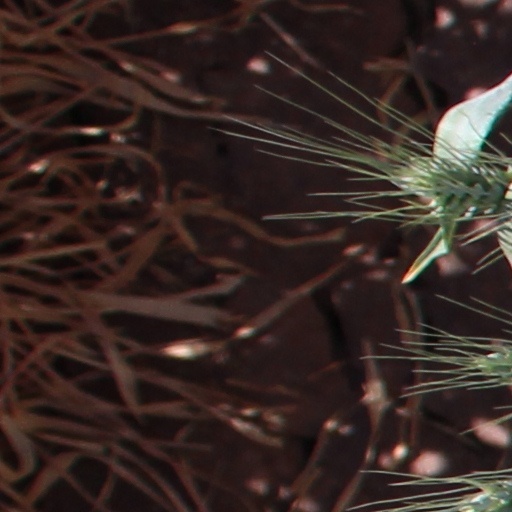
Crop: wheat